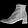
Label: Ankle boot